History of Michigan Wolverines football in the Yost era

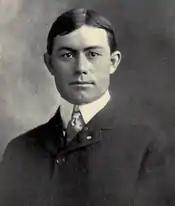
Fielding H. Yost in 1902 at the start of the Yost era

The History of Michigan Wolverines football in the Yost era covers the period from the hiring of Fielding H. Yost as head coach in 1901 through Yost's firing of Tad Wieman as head coach after the 1928 season. The era includes the brief head coaching tenures of George Little (head coach in 1924 during Yost's first retirement) and Tad Wieman (head coach after Yost's second retirement). Wieman was head coach during the 1927 and 1928 seasons but contended that he had never truly been allowed to take control of the team with Yost remaining as an assistant coach and athletic director.